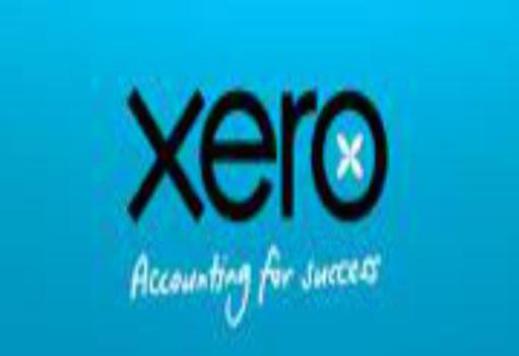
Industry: Others